Abdikarim Yusuf Adam

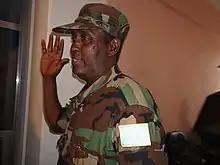
Gen. Abdikarim Yusuf Adam in 2012

General Abdikarim Yusuf Adam was a Somali military official. He was the Chief of Army until his death by gunshot on November 1, 2015. He hailed from the Surre clan one of the noble clans in Somalia. Mr Adam is regarded as one of the most patriotic commanders ever from Somalia after his lifetime battle with Alshabab, a terrorist group in Somalia.